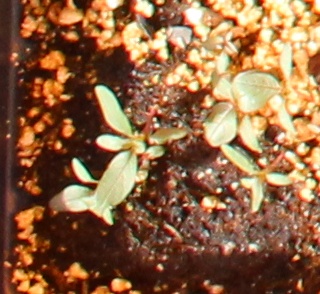
Label: Waterhemp